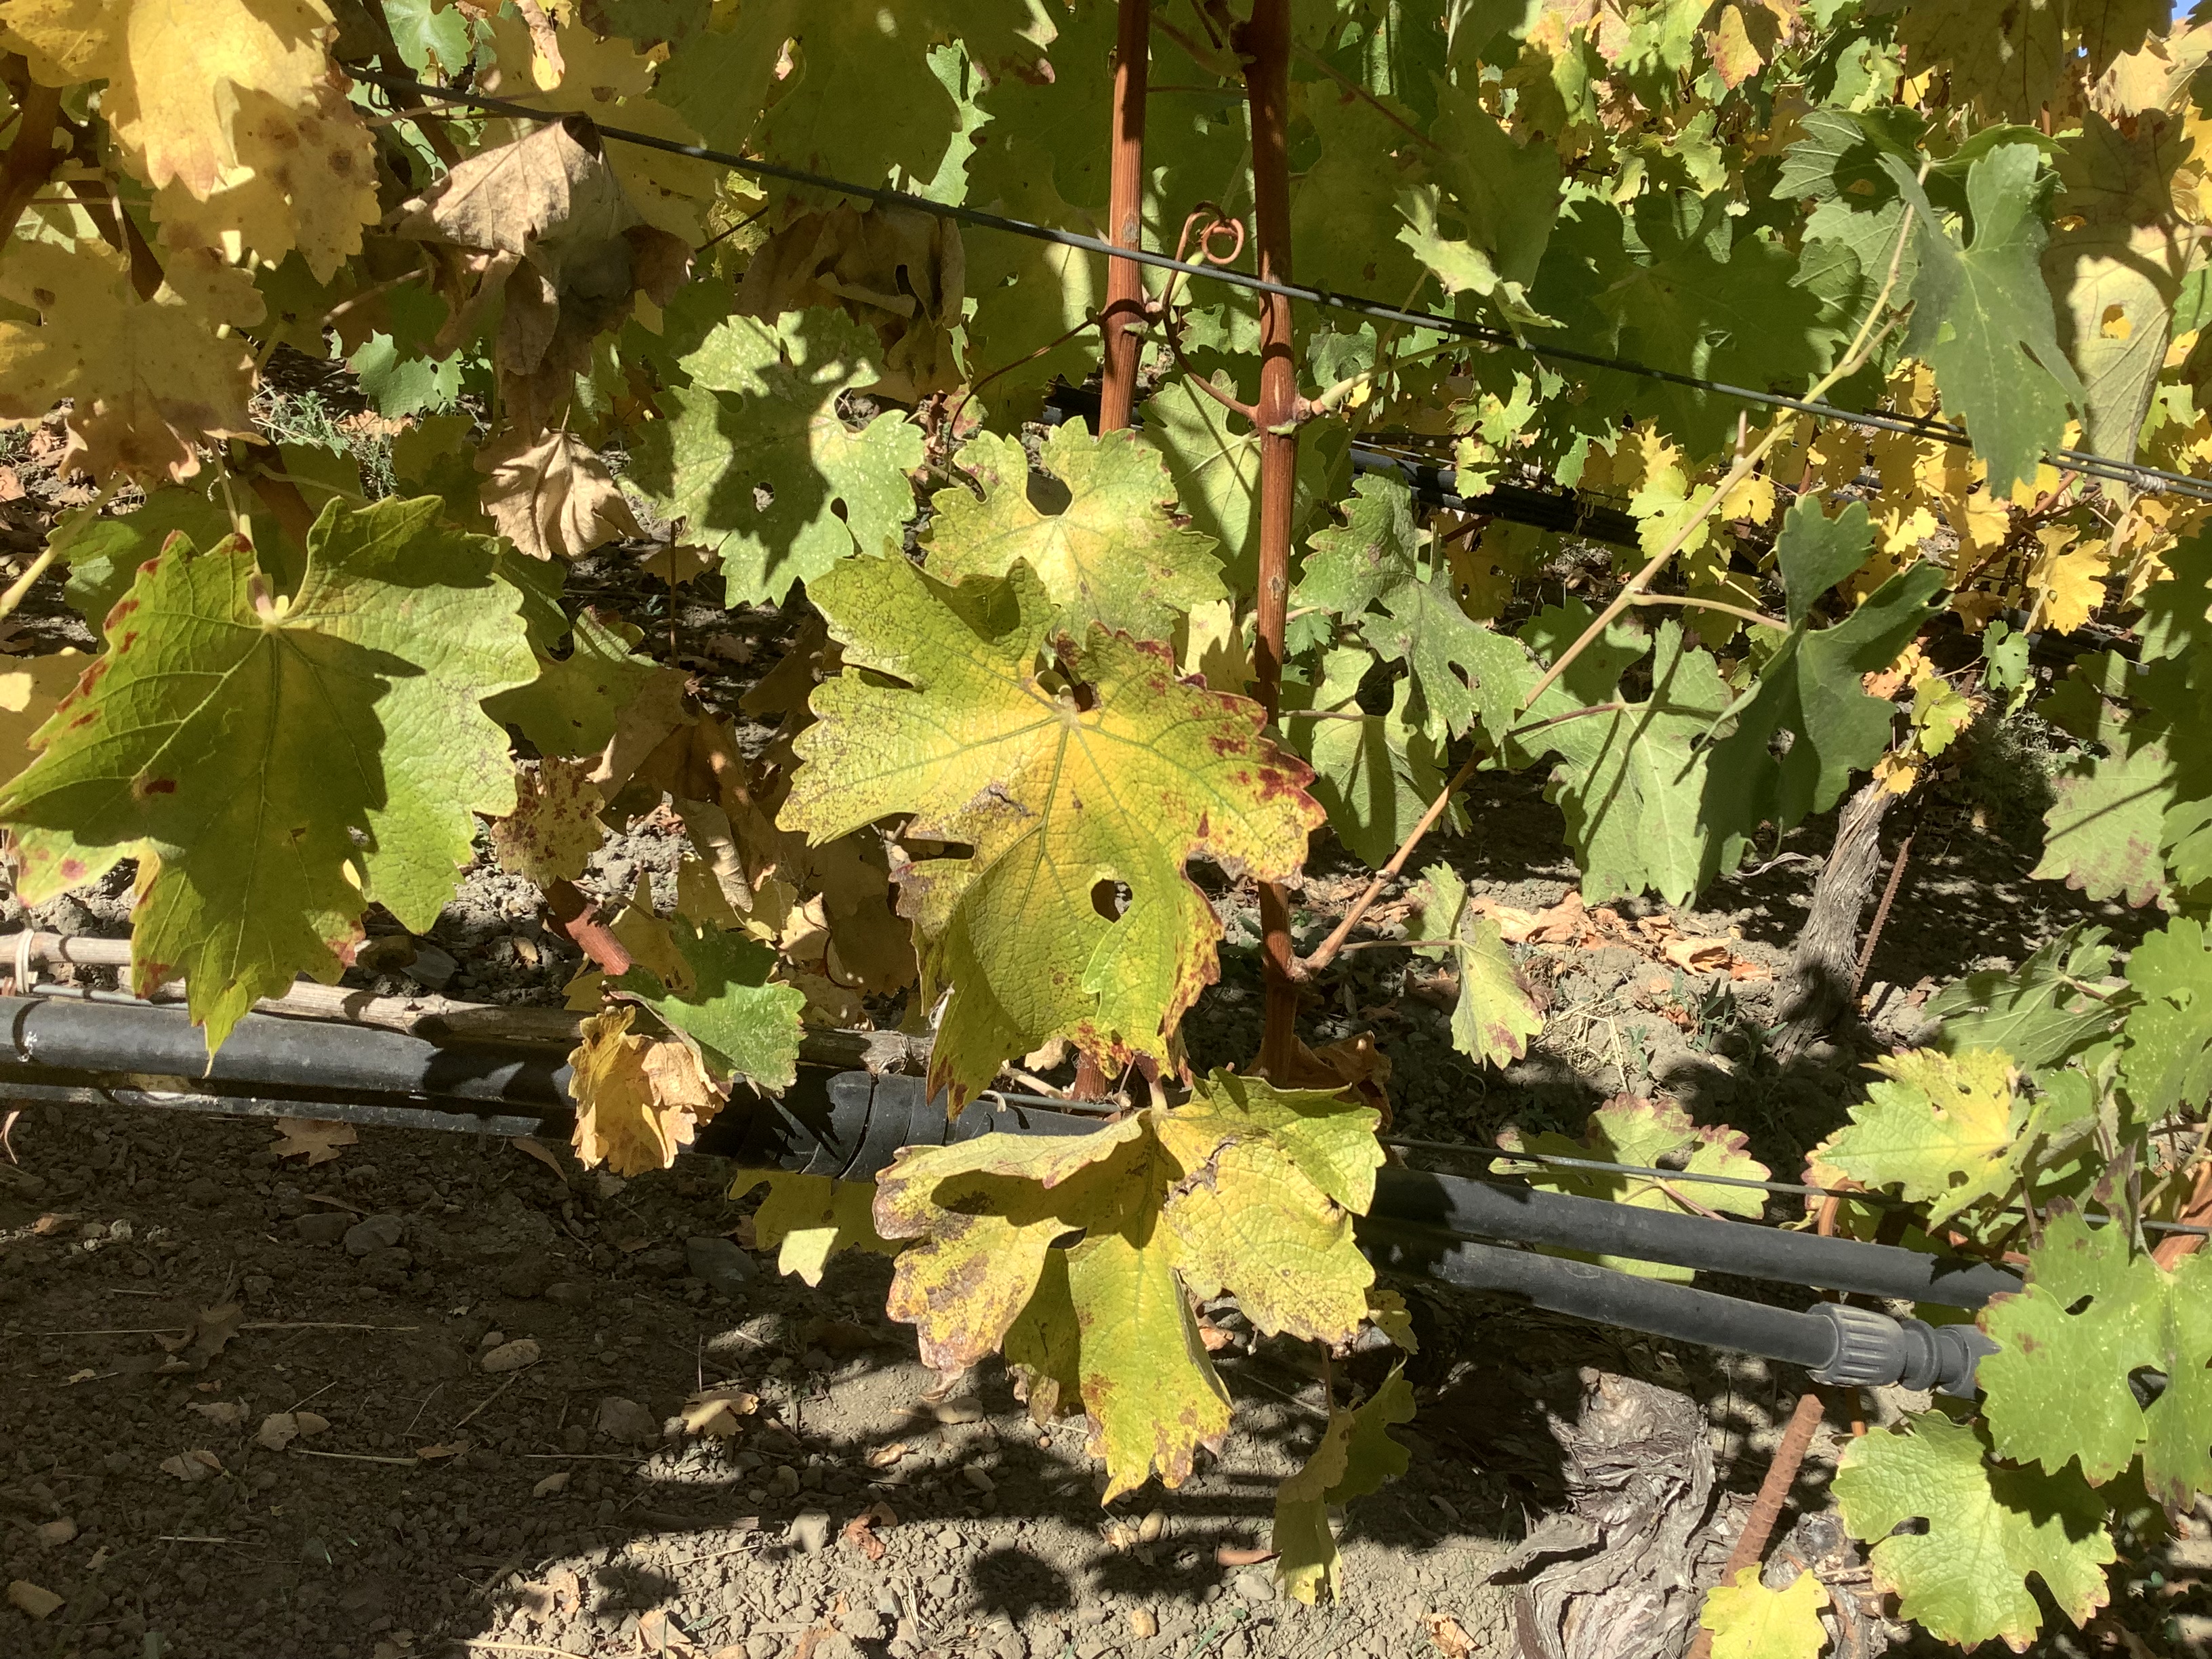
Label: Red Blotch